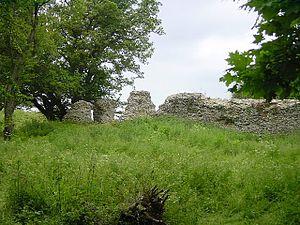
Thurnham est une paroisse civile située dans le district non métropolitain de Maidstone dans le comté de Kent en Angleterre.